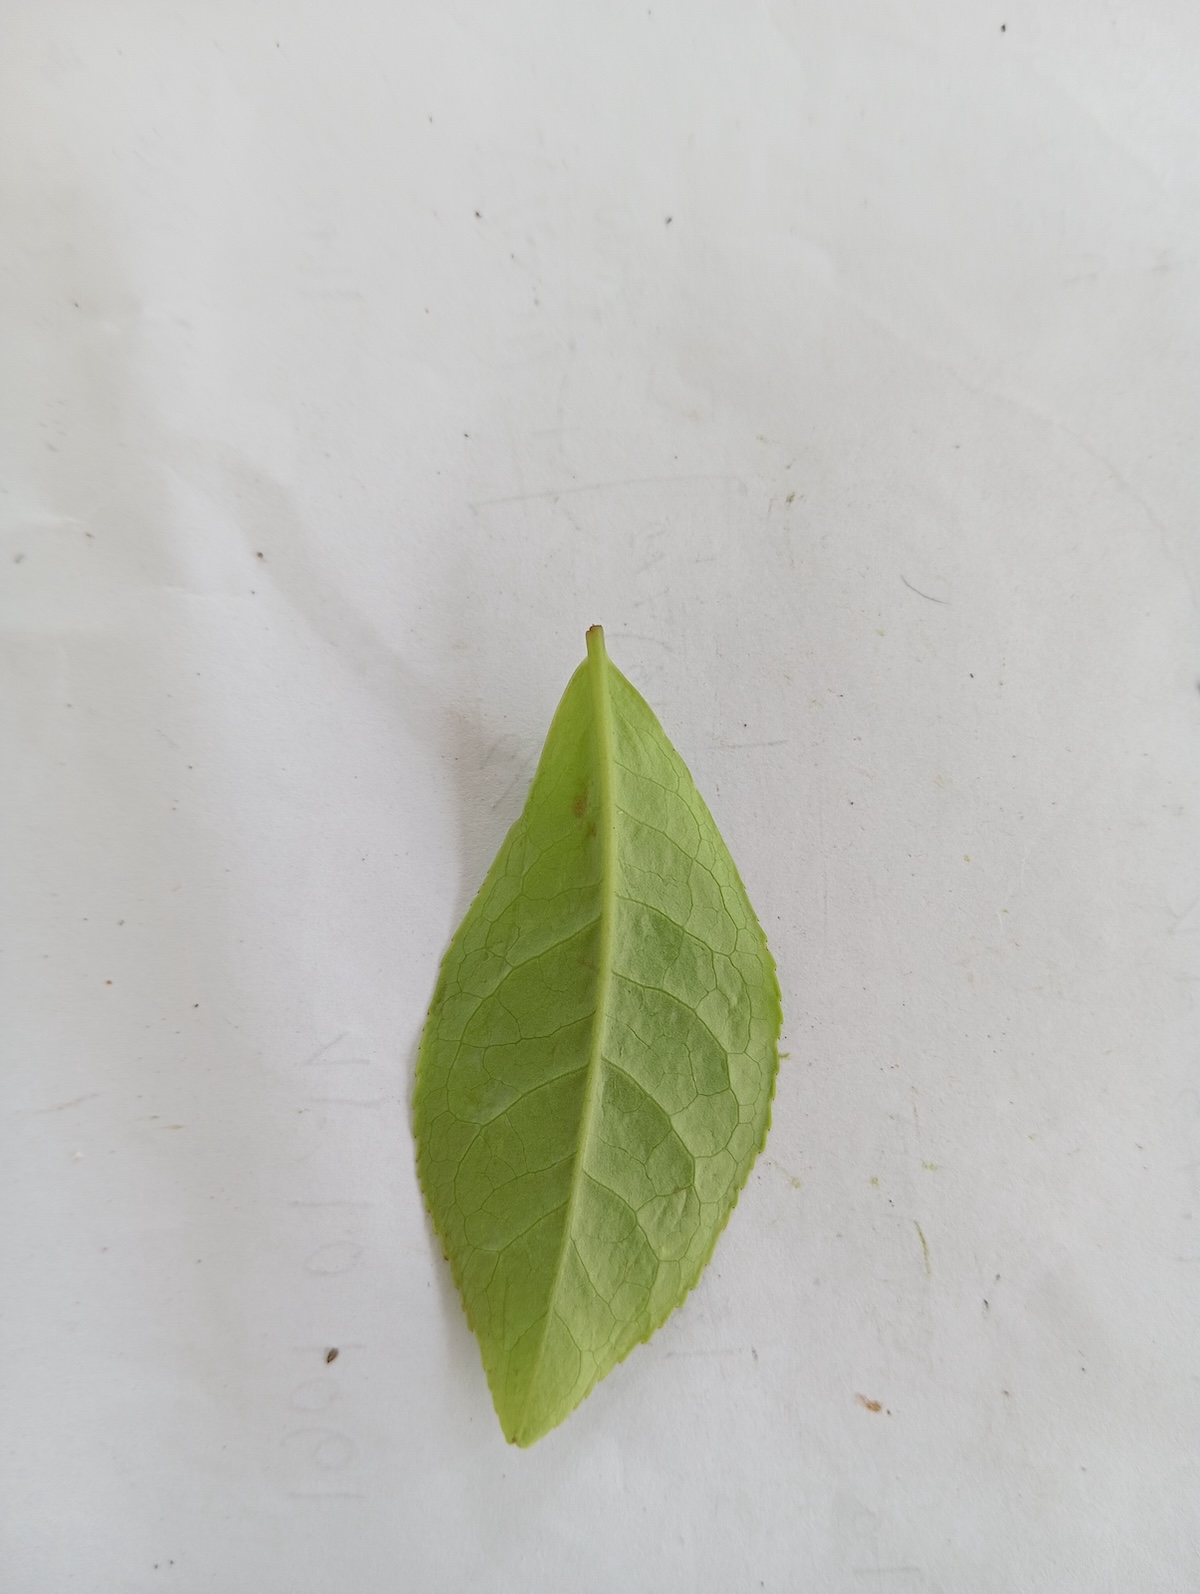
Label: Healthy leaf